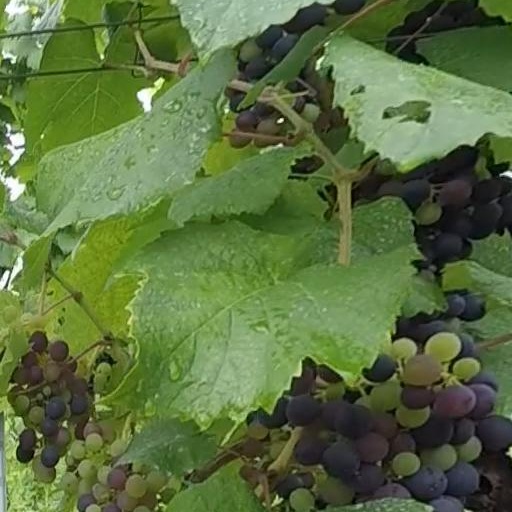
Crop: grape